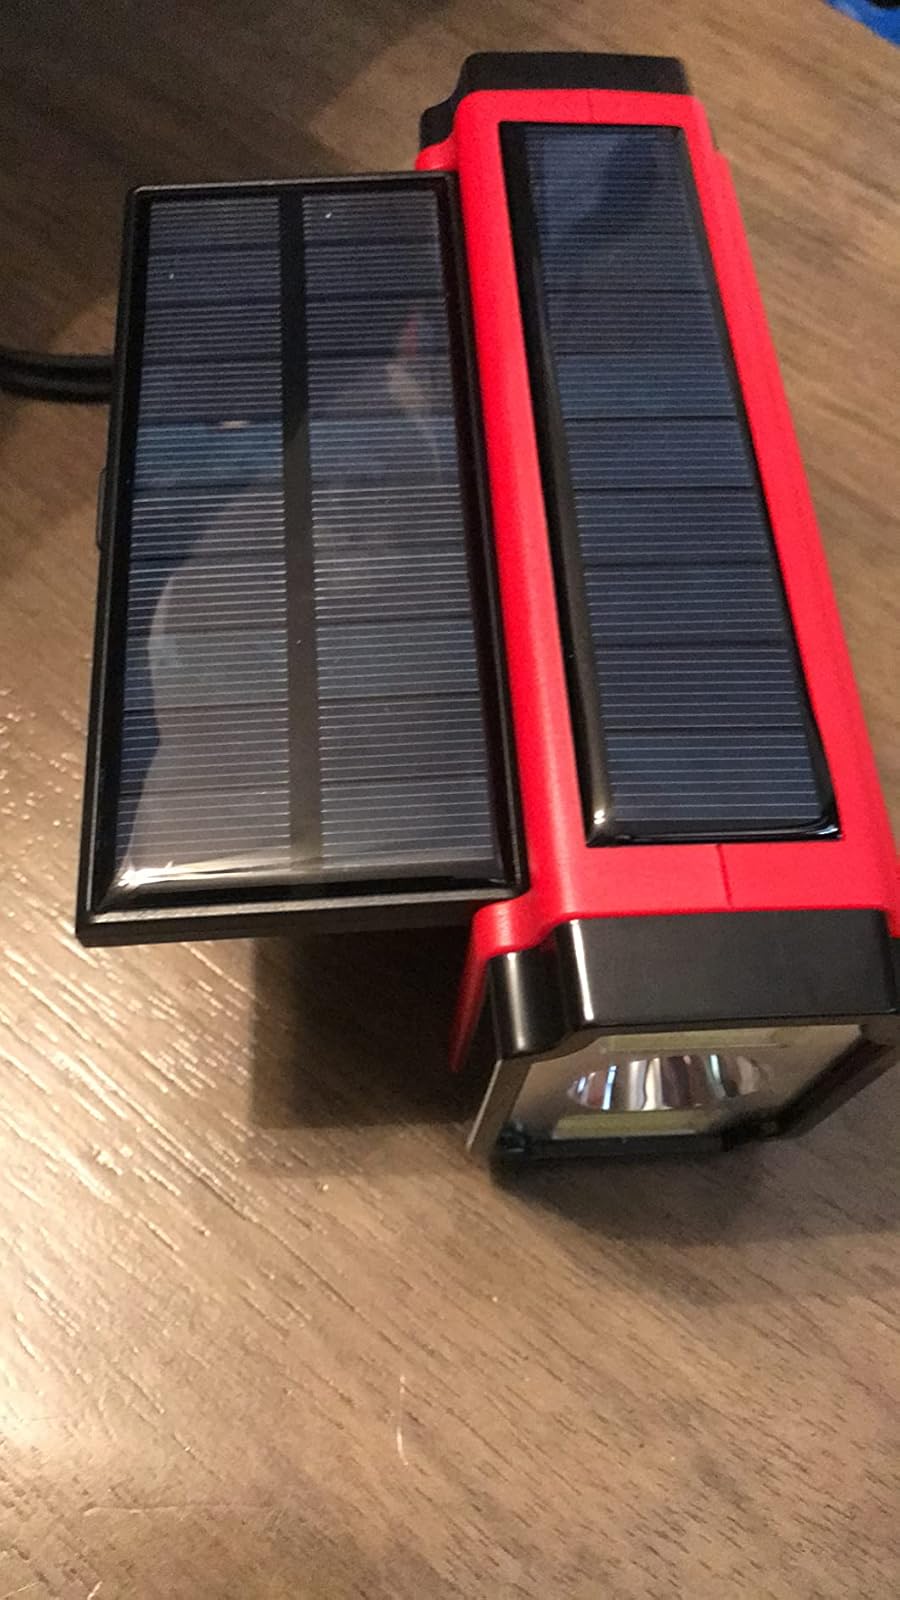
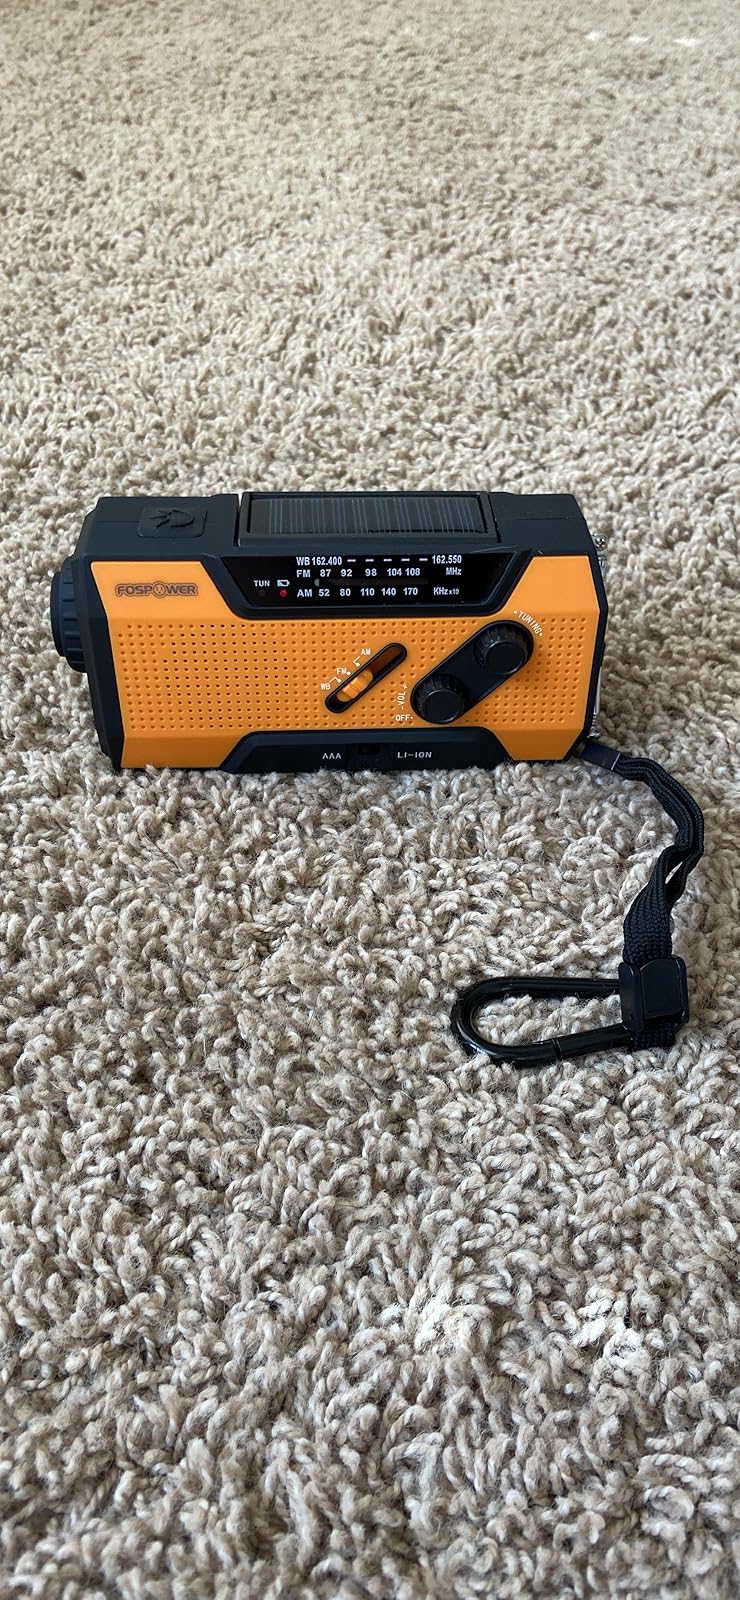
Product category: radio
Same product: no